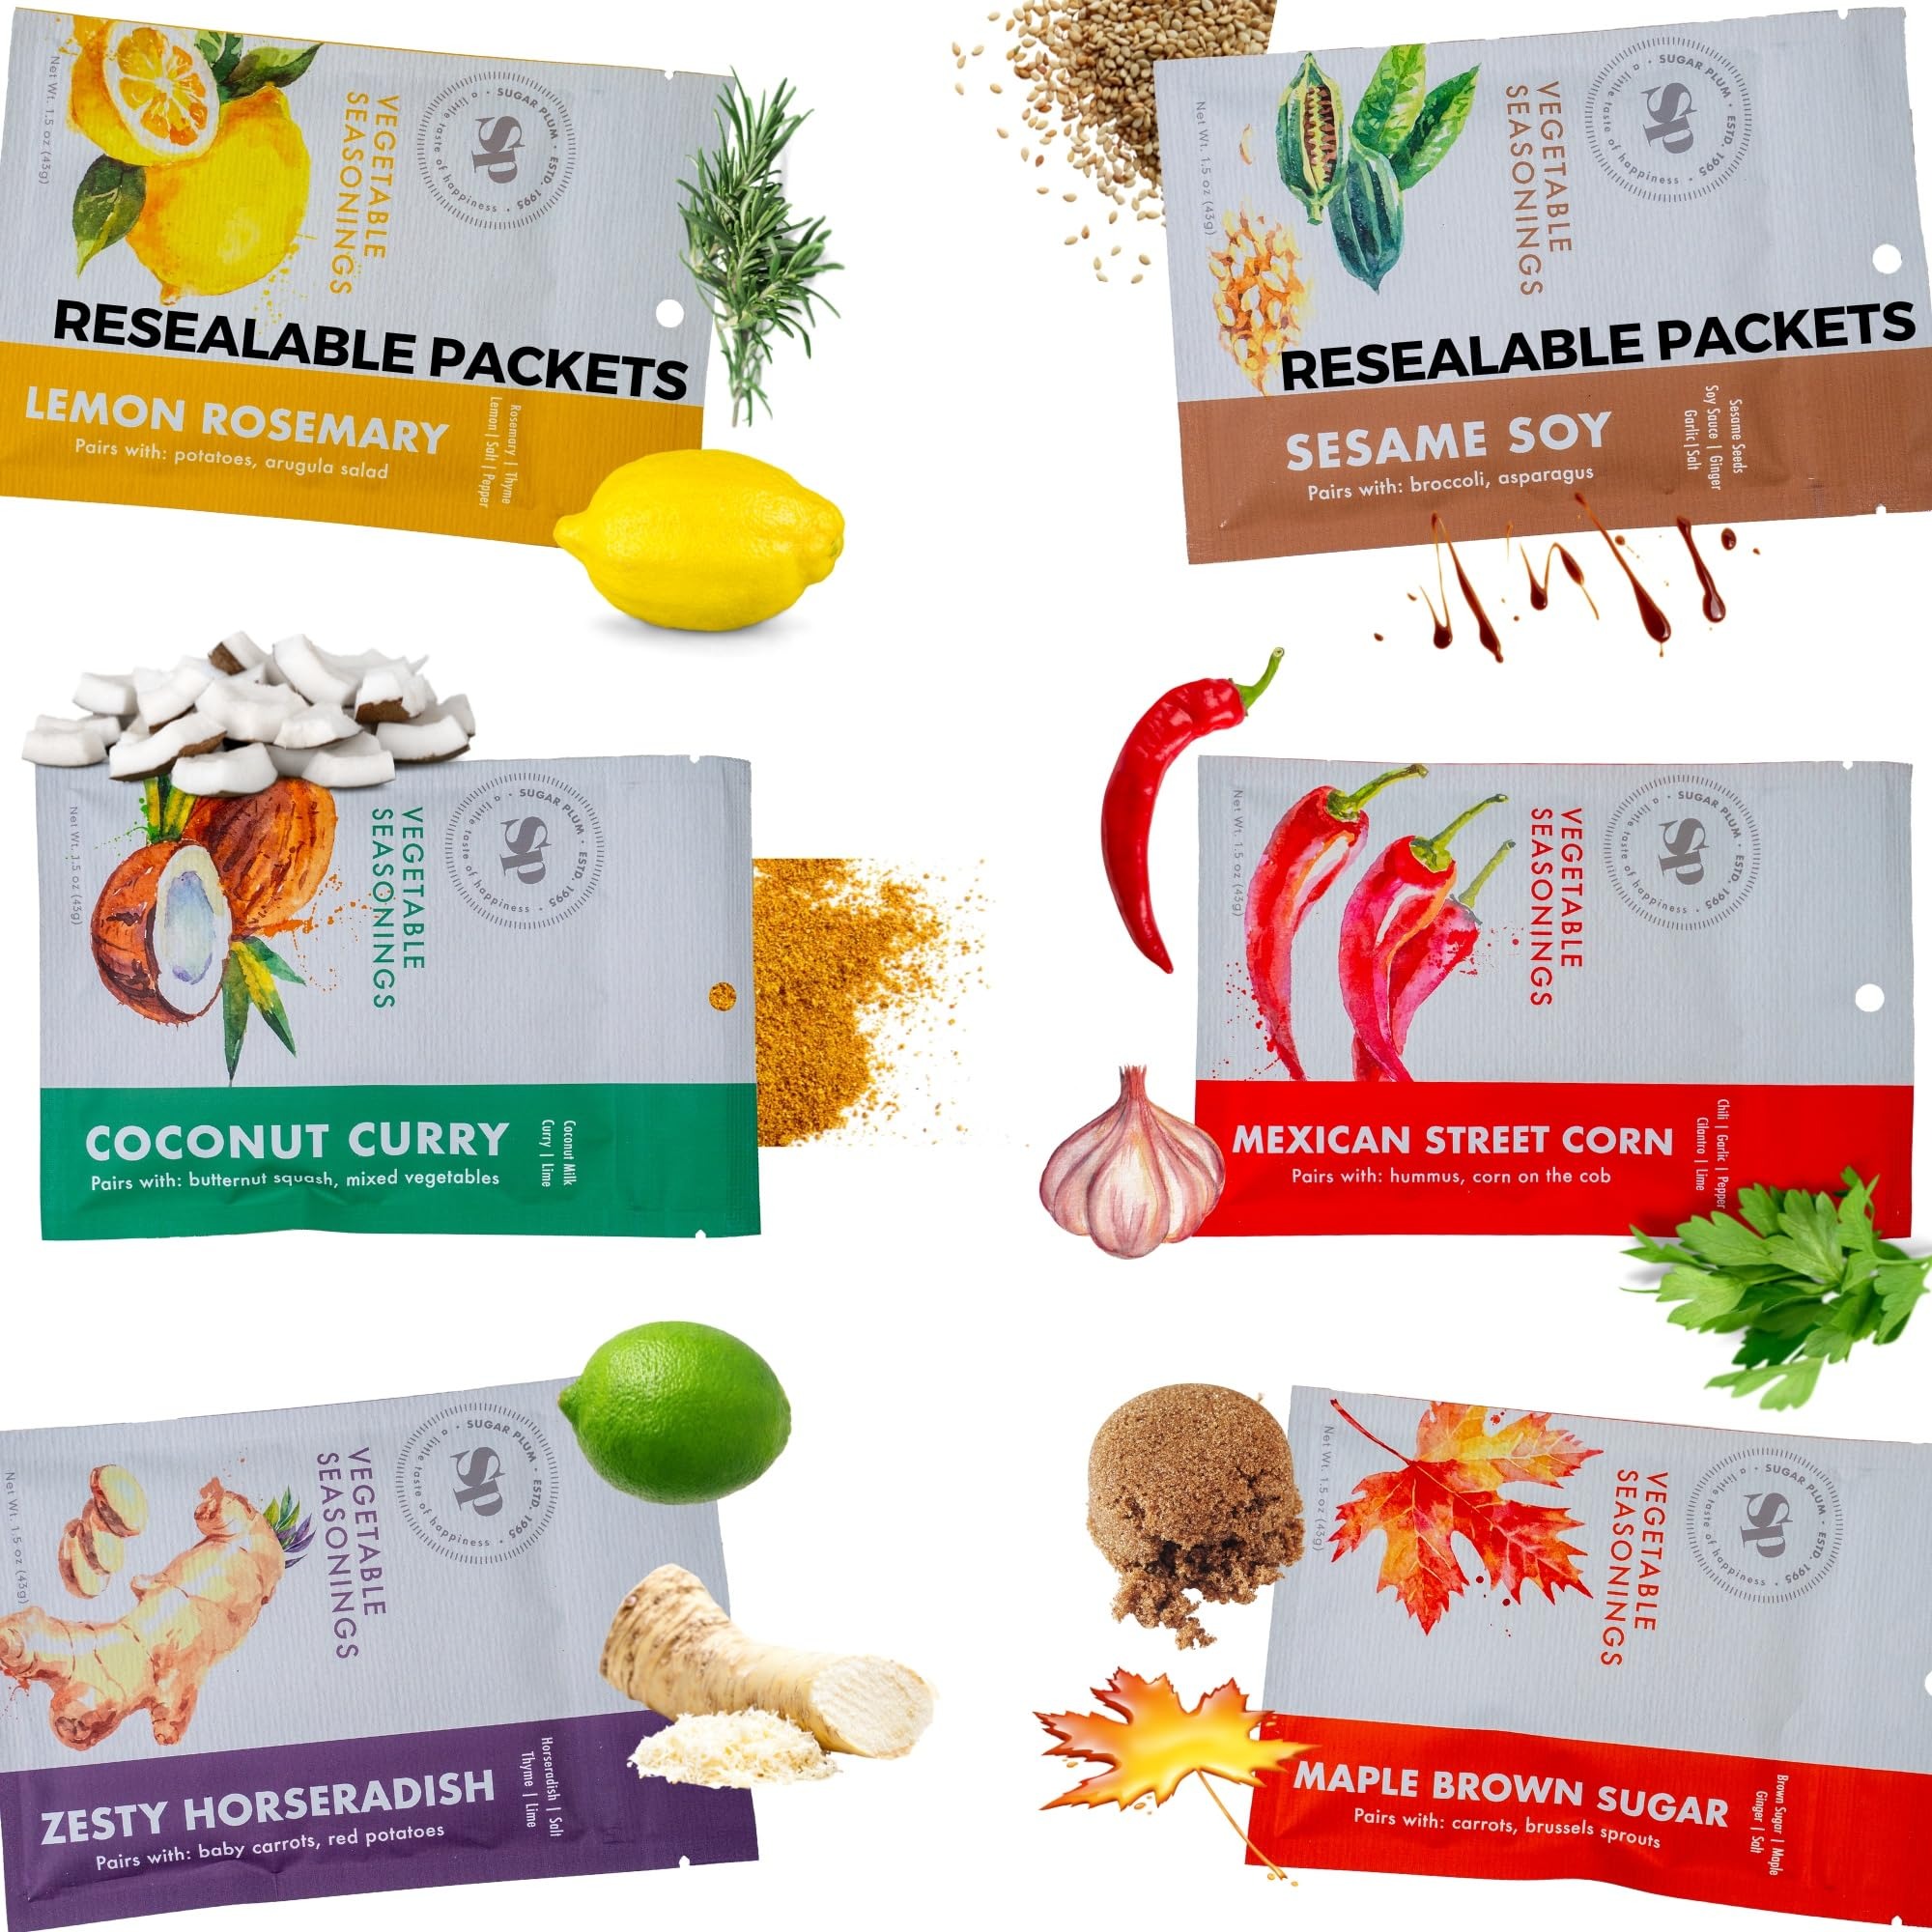
Item Name: Global Spices and Seasonings Set - 6 Gourmet Flavor Combinations in Resealable Packets Inspired by Global Cuisines - Spice Variety Kit Will Wake Up Your Side Dishes, Taste Buds, Great Gift
Bullet Point 1: SPICE AND SEASONING SET INCLUDES - A wide array of spices and flavors to meet your culinary desires; 6-Pack of Coconut Curry, Lemon Rosemary, Maple Brown Sugar, Sesame Soy, Mexican Street Corn, and Zesty Horseradish; All in resealable packetsfor maximum freshness
Bullet Point 2: ULTIMATE FLAVOR ENHANCER - Transform ordinary dishes into extraordinary culinary delights with our gourmet spice blends; Each packet contains a unique combination of herbs and spices, meticulously crafted to bring out the best flavors in your dishes
Bullet Point 3: THOUGHTFUL GIFT FOR FOOD LOVERS: Delight the chefs and food enthusiasts in your life with a gift that shows you care; Our spice set is beautifully packaged and ready to impress, making it a perfect choice for birthdays, anniversaries, or any special occasion
Bullet Point 4: RECIPES INCLUDED - Recipe book included with 10 plant-based recipes; Bring some excitement to those brussels sprouts, asparagus, corn and potatoes
Bullet Point 5: RESEALABLE PACKETS - Each packet is resealable for freshness and long shelf life; Packets take up less cabinet space than bottles and and unbreakable
Value: 9.0
Unit: Ounce

Price: 18.28